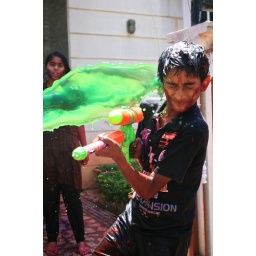
sooc.unbeknownst to kiren, mallika was getting her revenge by spraying green water right at him, as opposed to using her gun.